Amina Taher

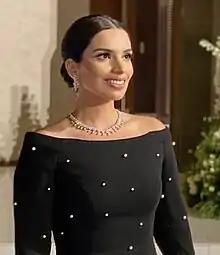
Taher at an event in Dubai, January 2021

Amina Taher is an Emirati airline marketing executive, businesswoman, and advocate for the empowerment of women. Taher joined Etihad Airways in January 2013, and is currently VP, brand, marketing and sponsorships for the airline.